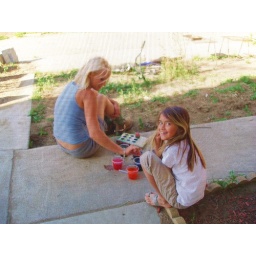
decorating easter eggs and a screen in between. i liked this better then the clear shot.